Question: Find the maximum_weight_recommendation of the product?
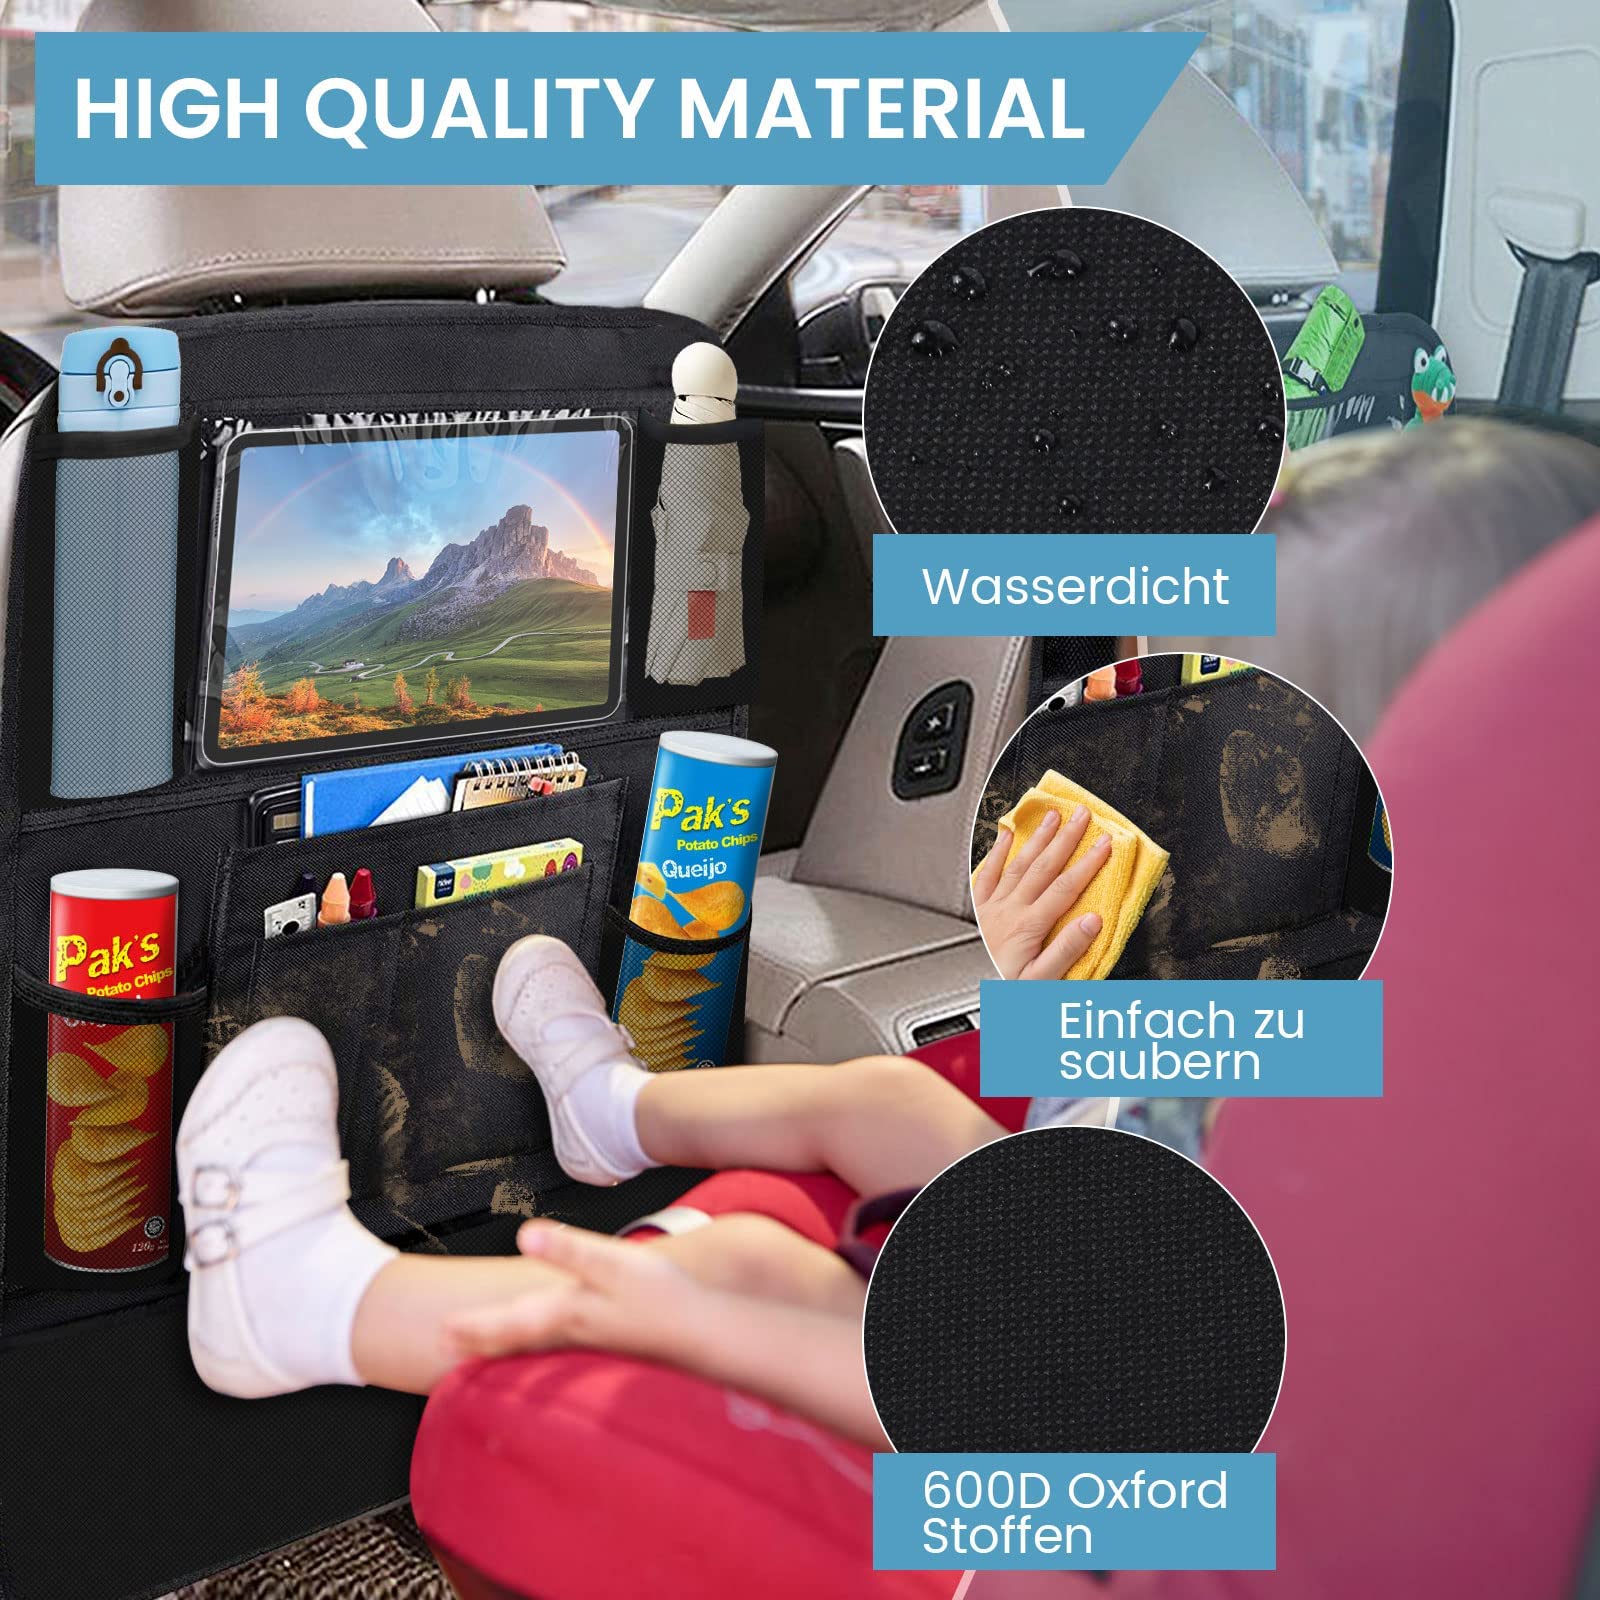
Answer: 120.0 gram